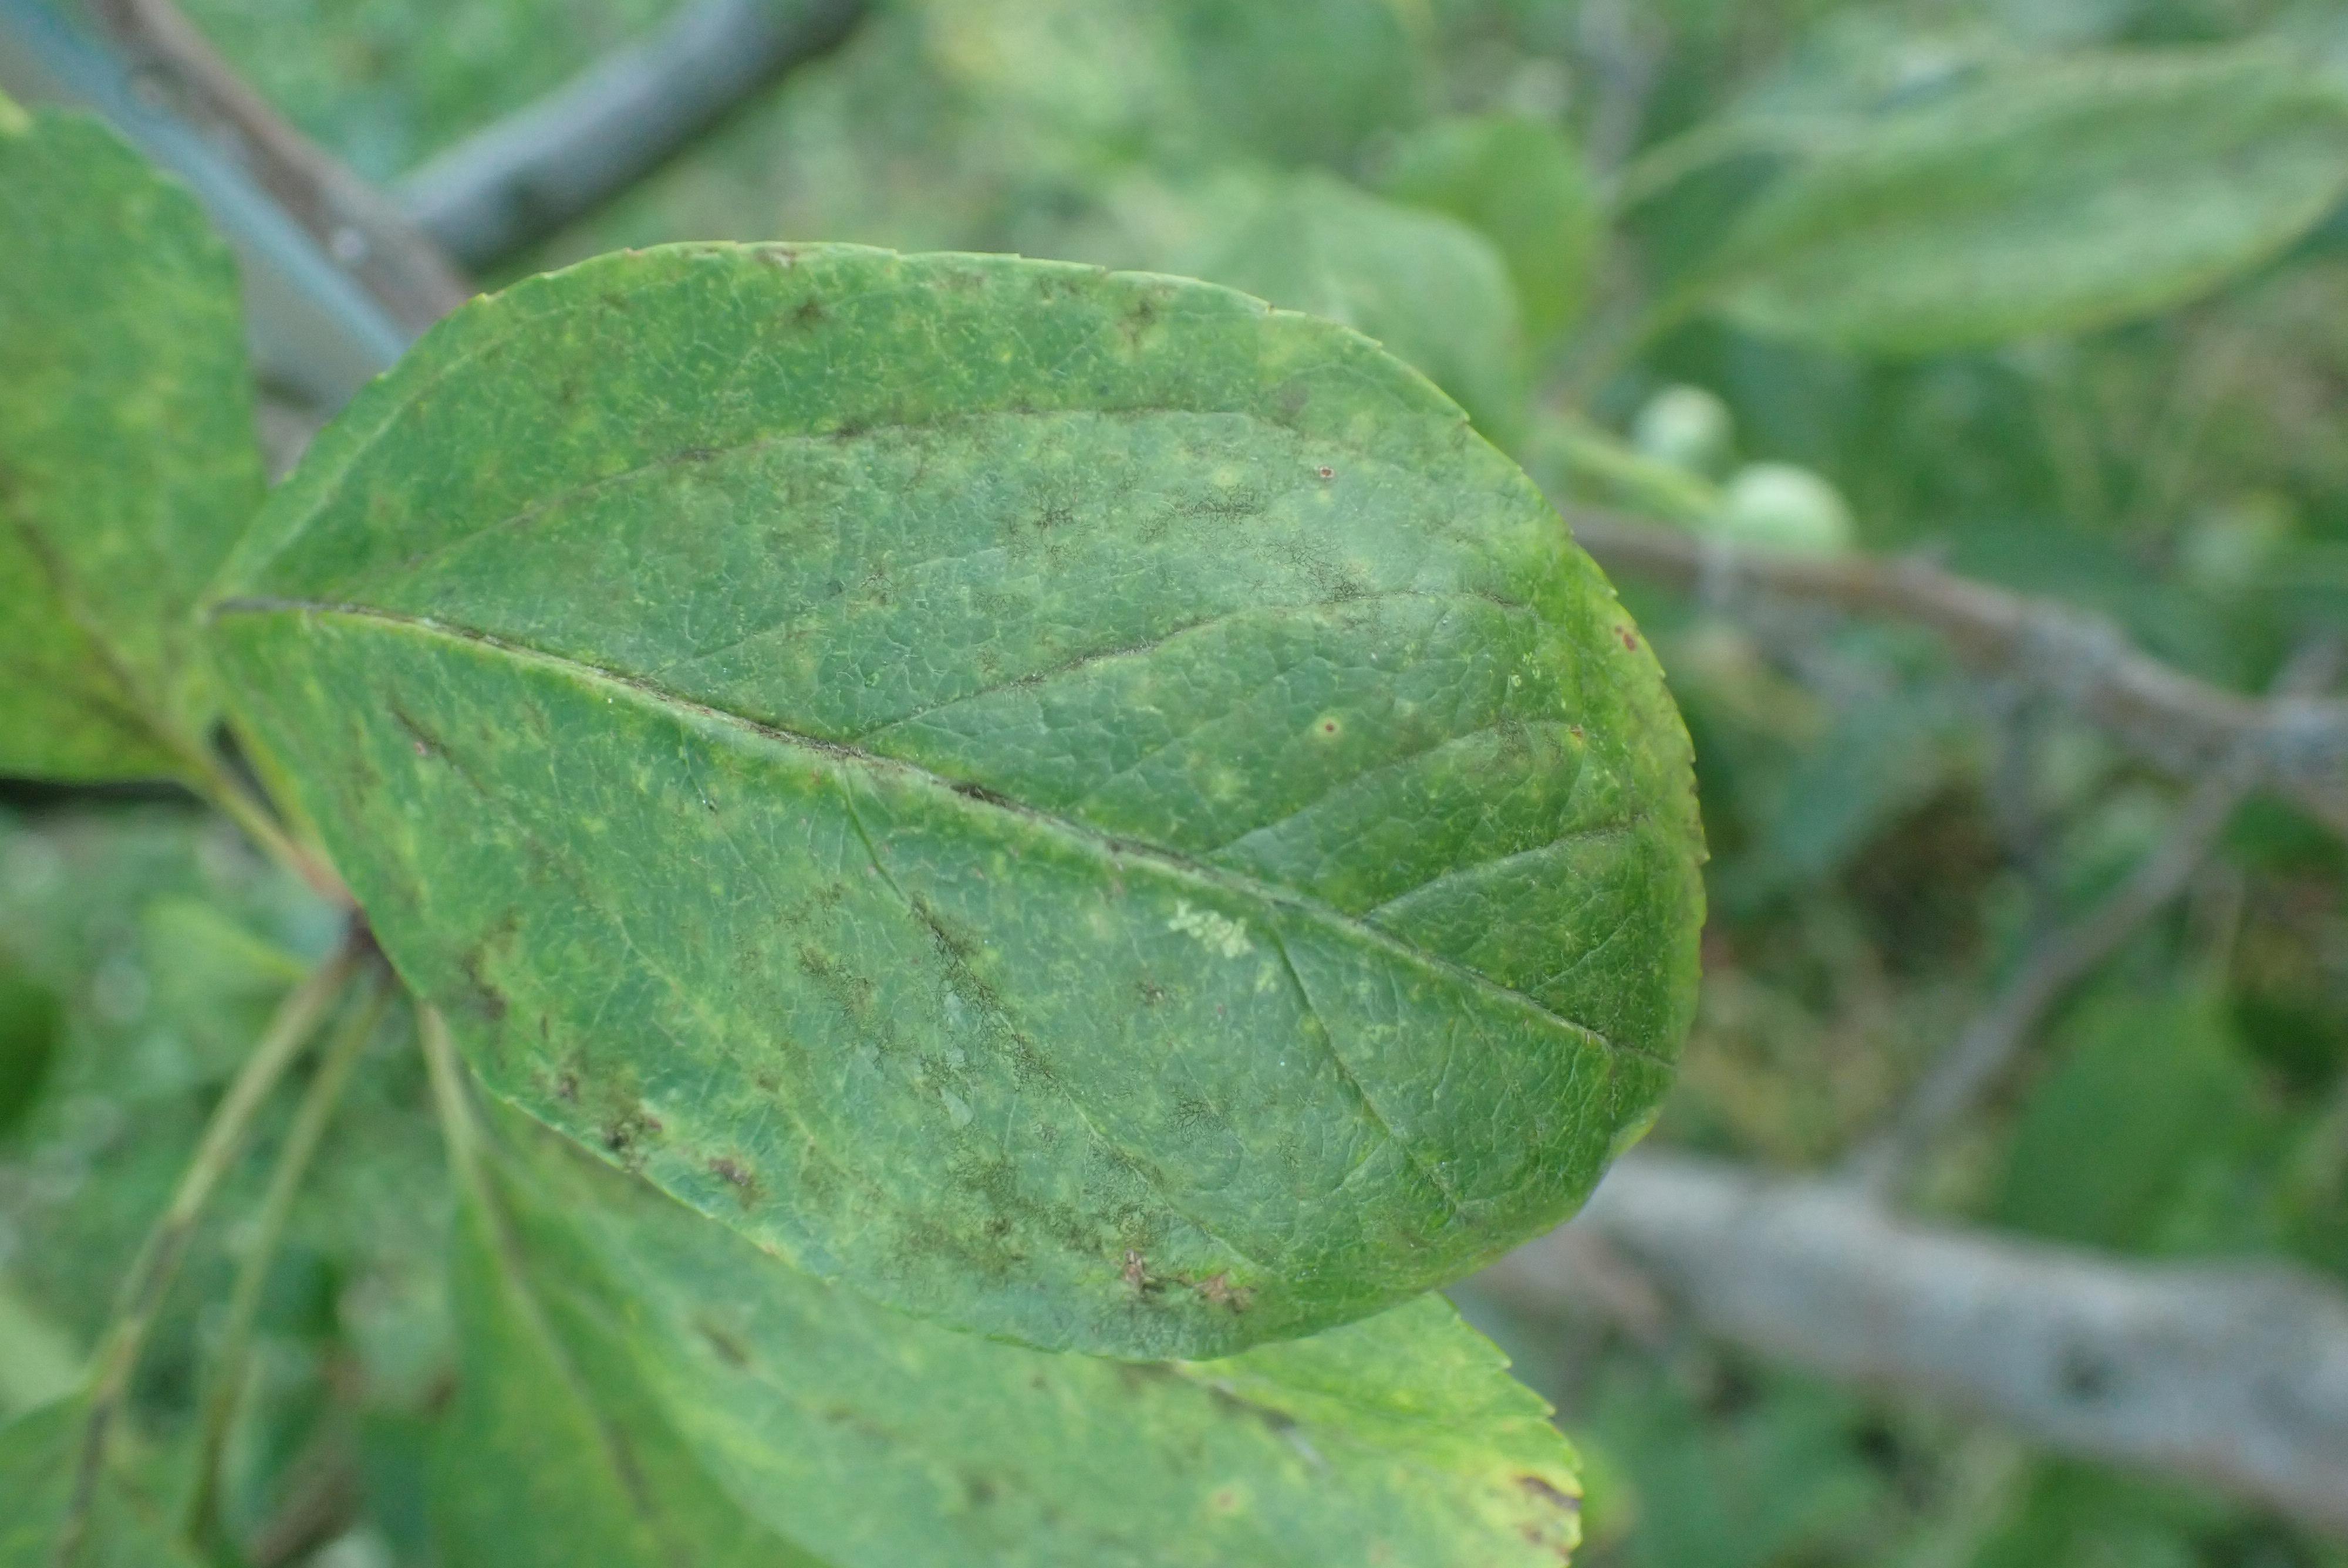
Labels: scab